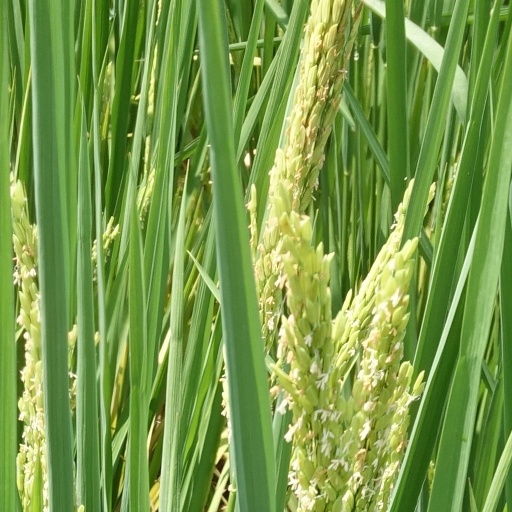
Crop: rice